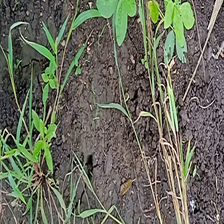
Weed species: Harali_(Cynodon_dactylon)